Cadillac Brougham

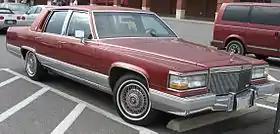
1990–1992 Cadillac Brougham

The Cadillac Brougham is a line of full-size luxury cars manufactured by the Cadillac Motor Car Division of General Motors from the 1987 through 1992 model years and was marketed from 1977 to 1986 as the Cadillac Fleetwood Brougham. The optional "d'Elegance" trim package that was introduced during the Fleetwood era remained available. The model received a facelift in 1990 and was replaced by the 1993 rear wheel drive D-body Cadillac Fleetwood.